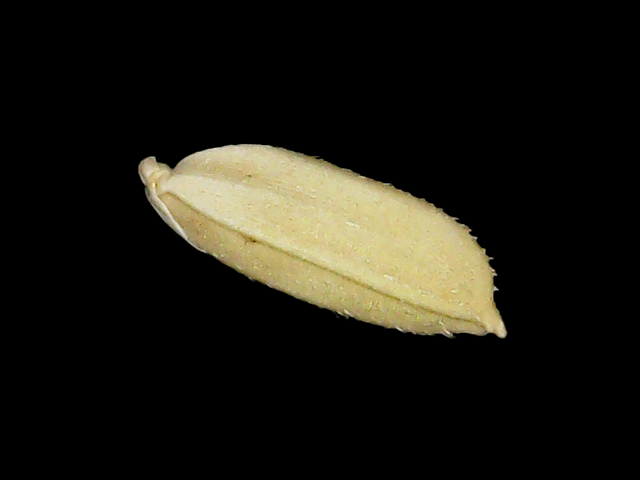
Rice variety: Bd30